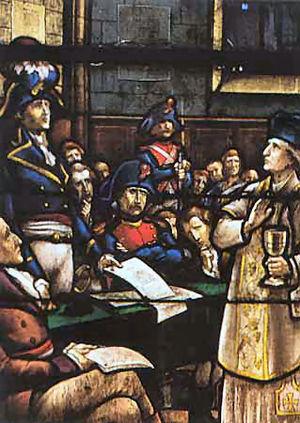
Noël Pinot, parfois en latin Natalis Pinot, est un prêtre réfractaire catholique, guillotiné pendant la guerre de Vendée. Il a été béatifié par l'Église catholique qui le considère comme martyr.
On donne le nom de Clergé réfractaire ou d'Insermentés aux ecclésiastiques hostiles à la Constitution civile du clergé, lors de la Révolution française. Une part d'entre eux fut exilée, massacrée ou déportée ; de nombreux autres entrèrent dans la clandestinité, pour continuer d'assurer, autant que possible, leur apostolat.
Cette page dresse la liste des béatifications prononcées par le pape Jean-Paul II.